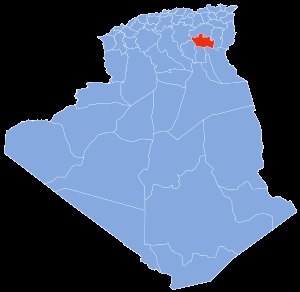
Biskra (provins)
Provinsen Biskra
Provinsen Biskra er en af Algeriets 48 provinser. Administrationscenteret er byen Biskra.